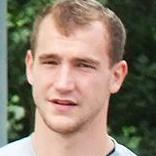
Age: 19